Ferdinand J. Chesarek

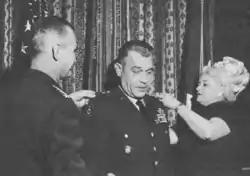
Receiving fourth star from Army Chief of Staff William C. Westmoreland and Mrs. Chesarek, 1969

In October 1962, Chesarek was assigned to the office of the deputy chief of staff for logistics, first as assistant deputy chief of staff for logistics (materiel readiness) and then, from August 1964, as assistant deputy chief of staff for logistics (programs). He was appointed Comptroller of the Army on 1 August 1966, and served in this assignment until 1 August 1967. Upon the reorganization of the Office of the Chief of Staff on 16 February 1967, he was designated the first occupant of the newly created position of assistant vice chief of staff from February 1967 to May 1968.